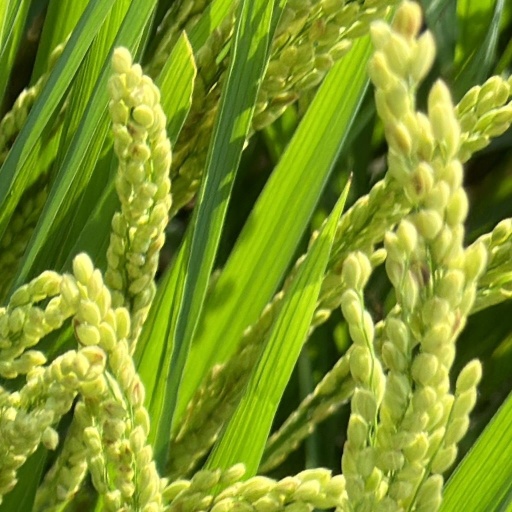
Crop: rice